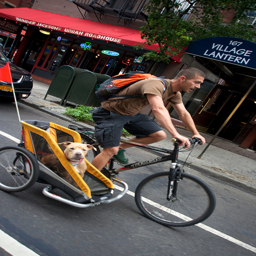
A man rides with bike down the street with a dog in side cart.
 A man riding his bike with his dog in the side kick seat

A man riding a bike with a dog carrier attached to the side.
A man riding a bicycle with his dog in a passenger attachment.
A man riding a bicycle with a side car with a small dog sitting in it .